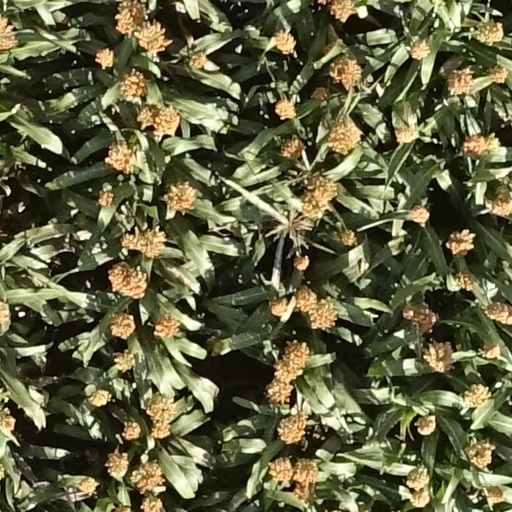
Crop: sorghum